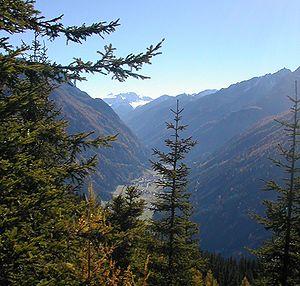
Kaunertal est une station de ski autrichienne située près de Feichten.